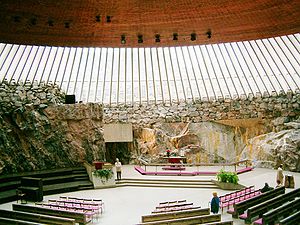
Tempelpladsens Kirke
Kirkens alter
Tempelpladsens Kirke er en kirke i bydelen Främre Tölö i Helsinki, Finlands hovedstad. Kirken indviedes i 1969 og er tegnet af arkitekterne Timo Suomalainen og Tuomo Suomalainen.